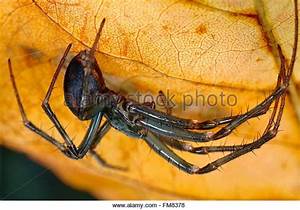
Label: ragno